Sustainable Technology Optimization Research Center

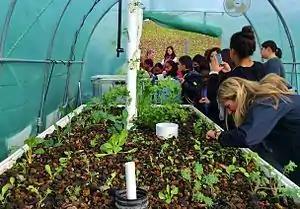

The Sustainable Technology Optimization Research Center is primarily run by Sacramento State Students from diverse disciplinary backgrounds including Economics, Chemistry, Physics, Biology, Government, and Environmental Studies. The educational experience students and visitors receive reflect California State University, Sacramento curriculum of sustainability concepts and practices, water quality and conservation, energy conversion, urban agriculture and aquaponics, and organic and sustainable food production procedures and concepts.